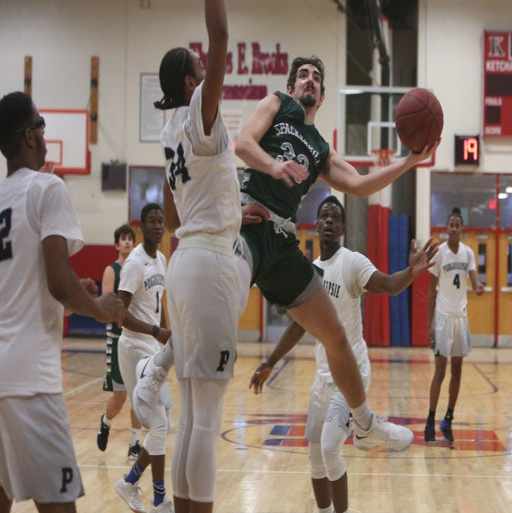
us census designated place defeated a city in the championship